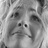
Emotion: sad